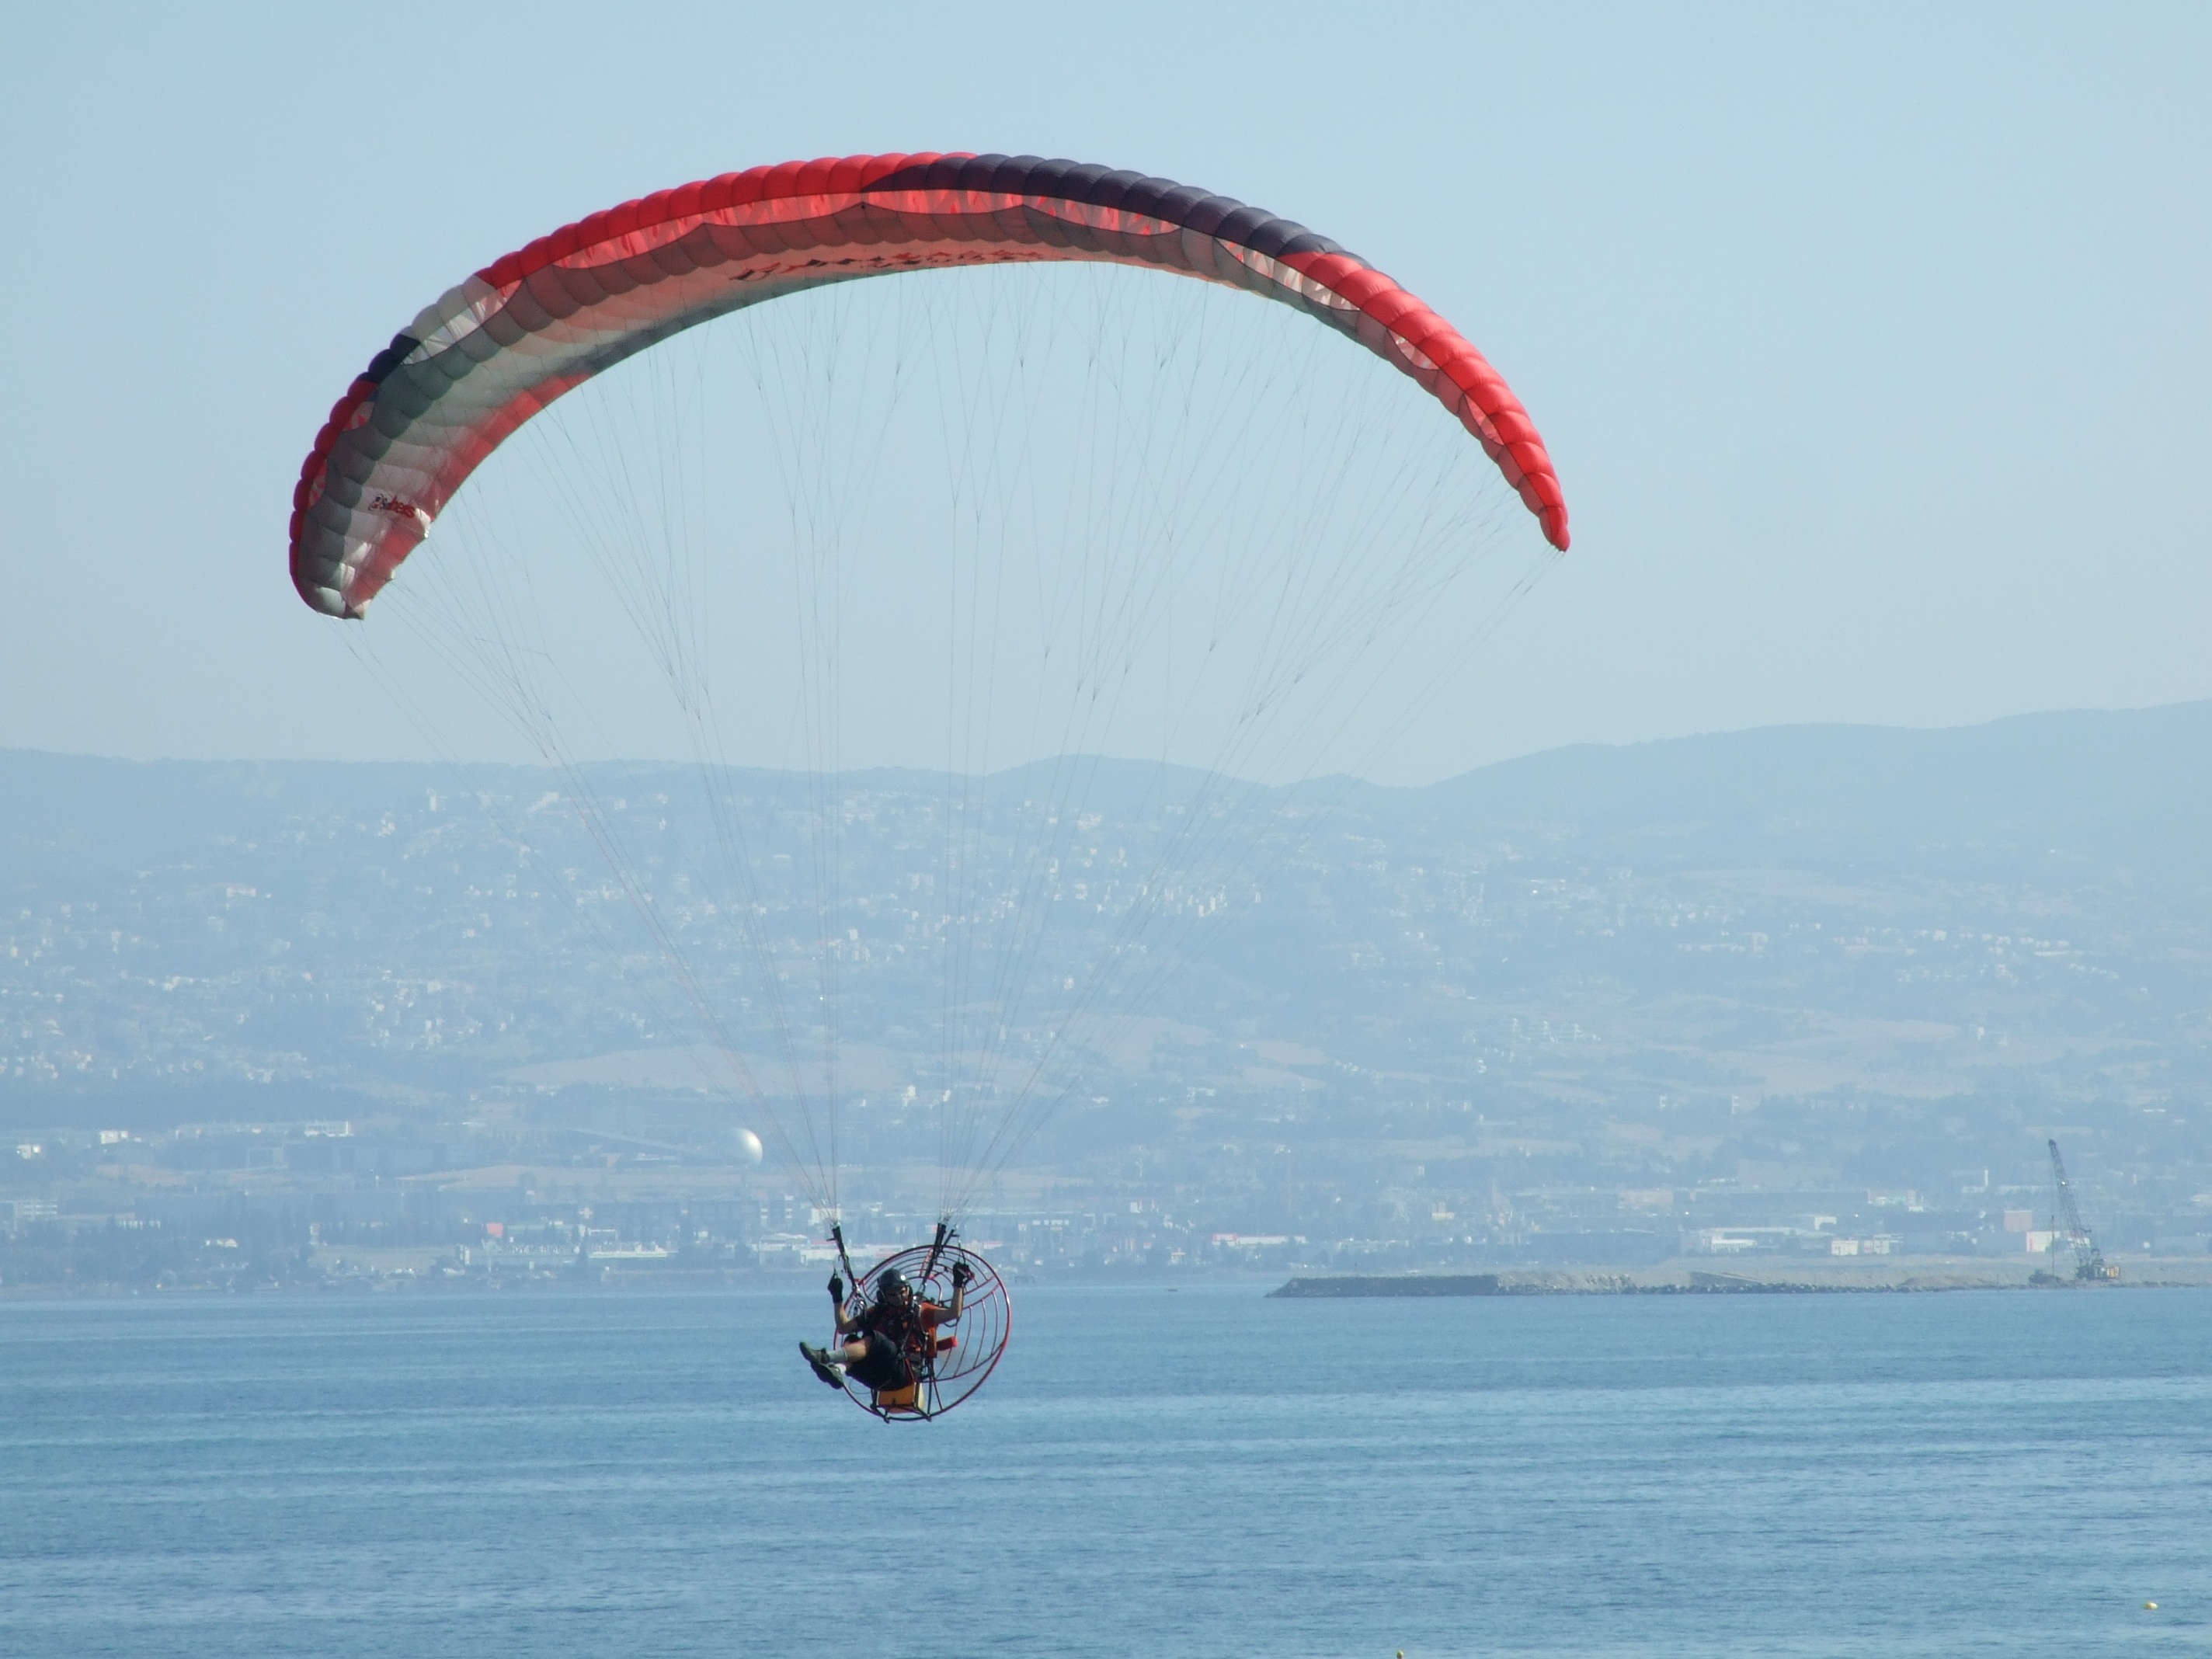
sky, sport, air, fly, extreme, extreme sport, paragliding, sports, air sports, hand glider, windsports, powered paragliding